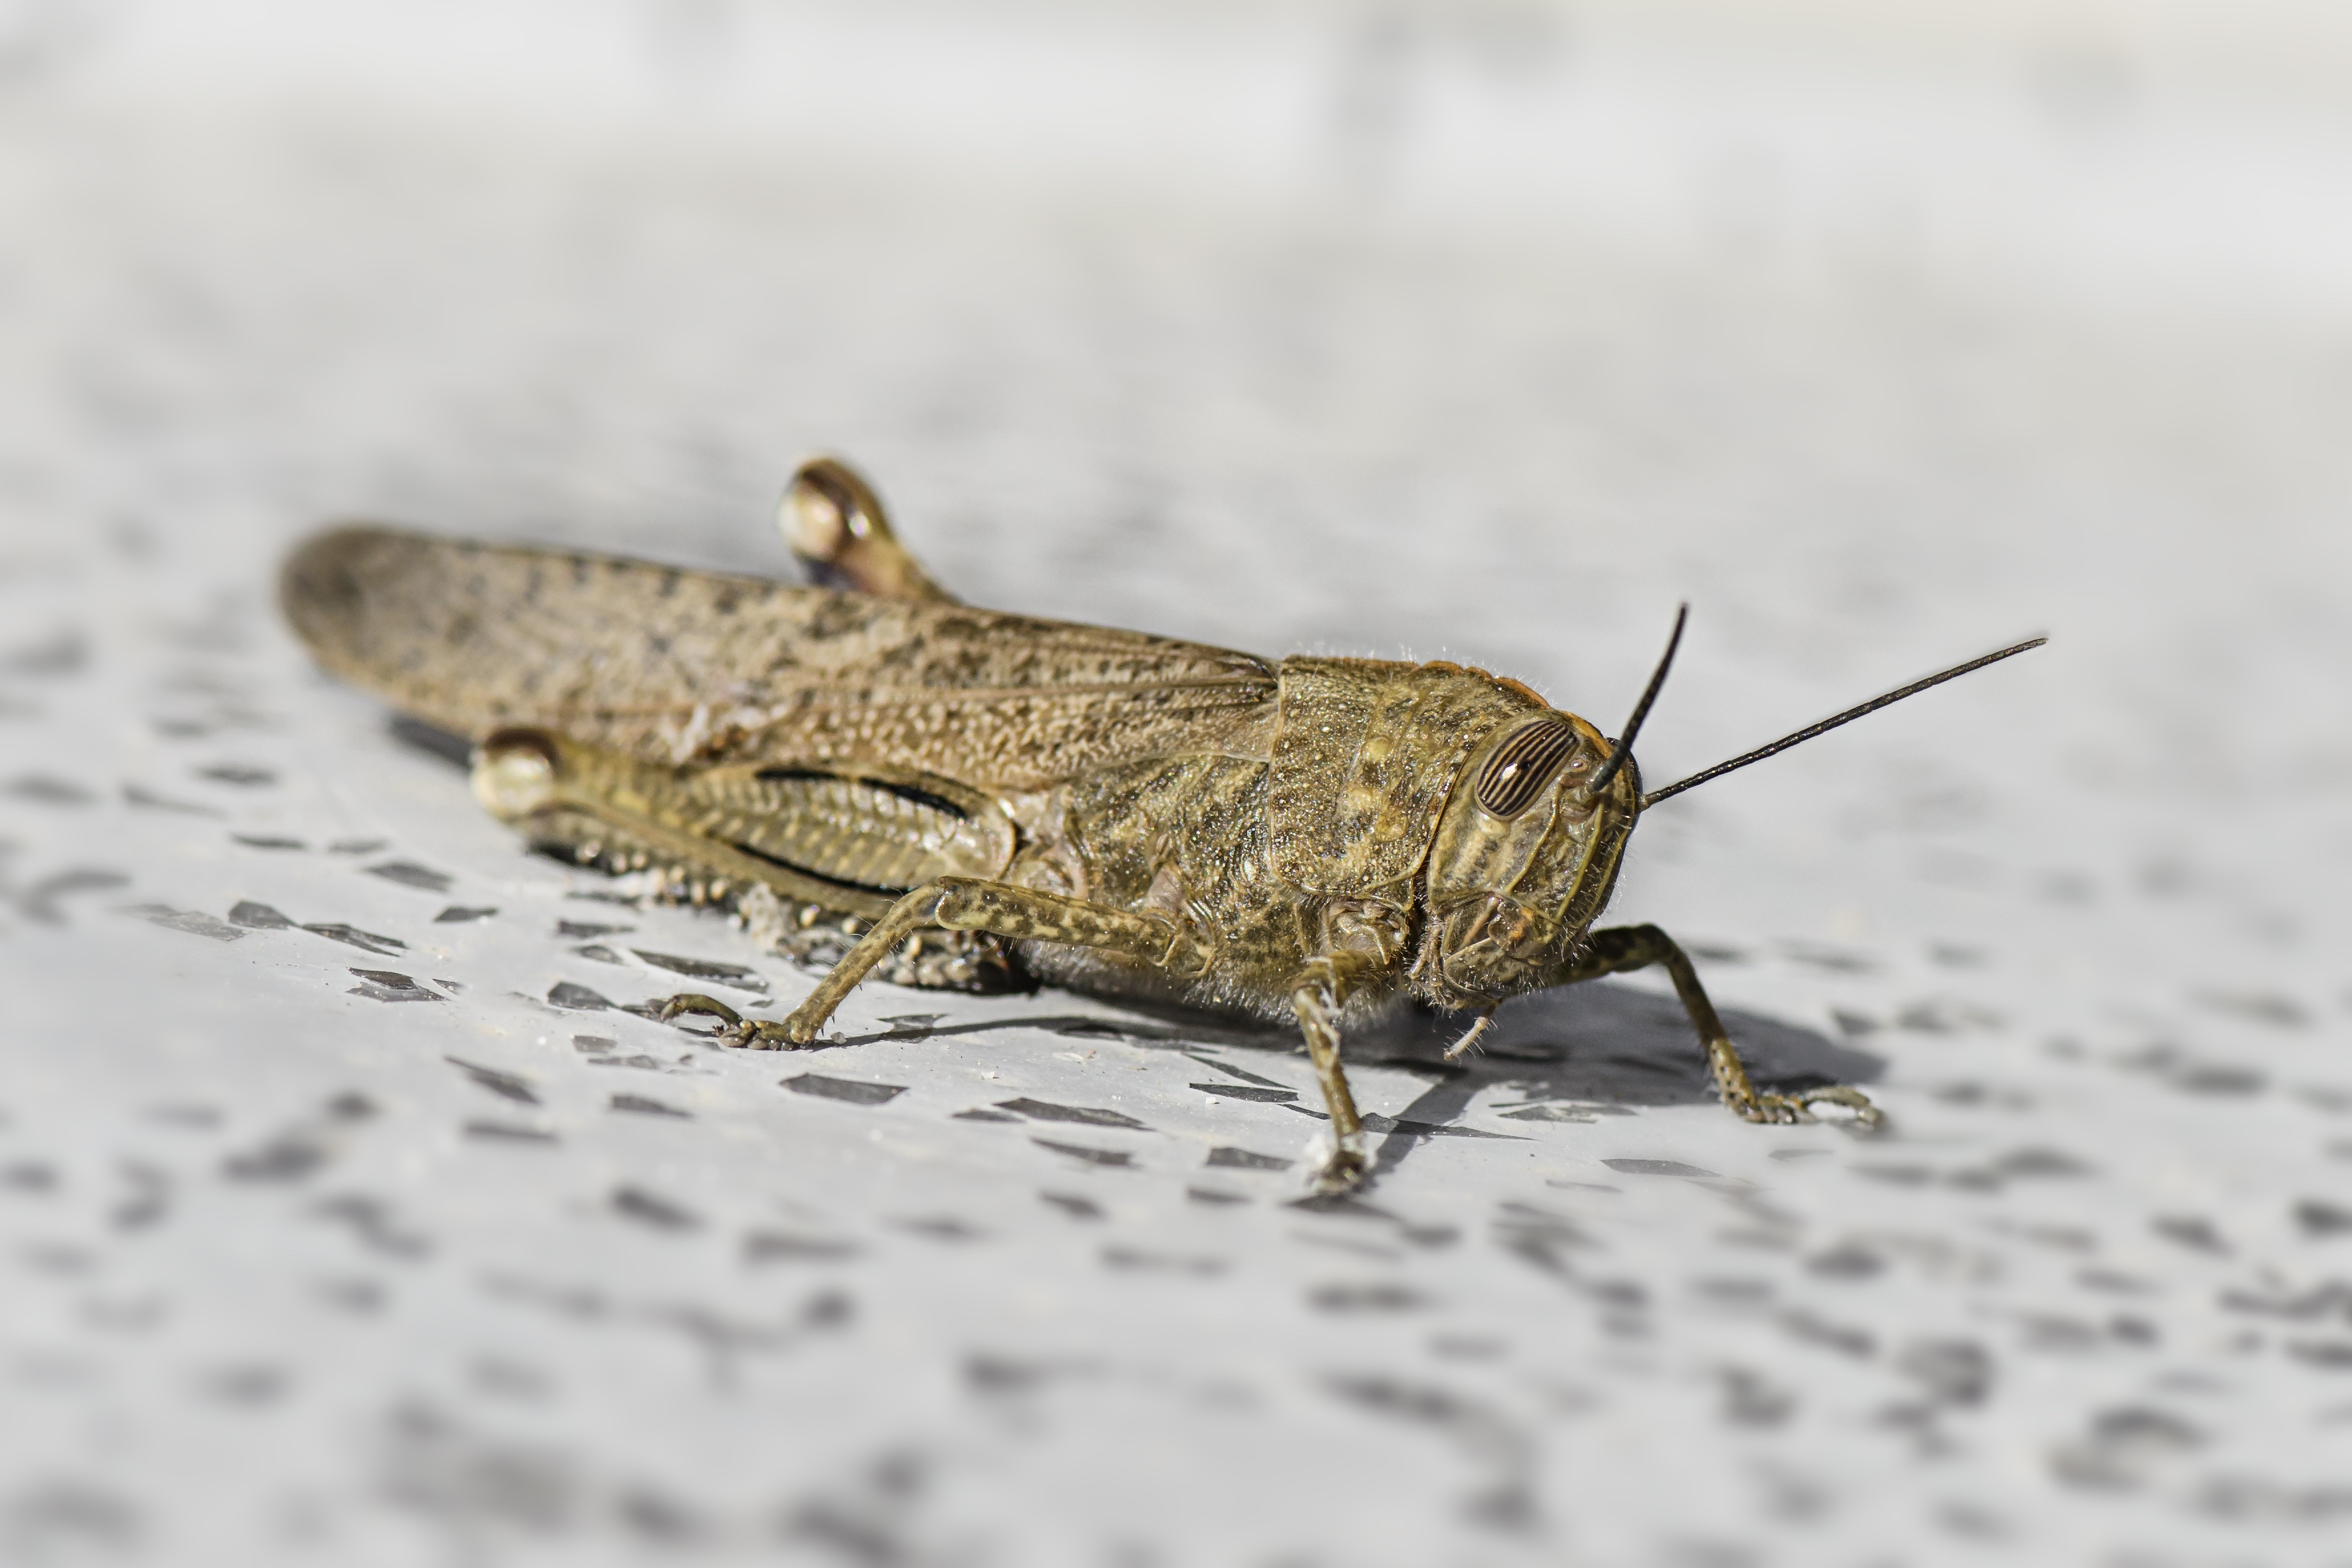
mediterranean, insect, fauna, invertebrate, cricket, eyes, grand, grasshopper, locust, weevil, macro photography, arthropod, striated, ornithopter, cricket like insect, egyptian desert, migratory grasshopper, anacridium aegyptium